Tyra Banks

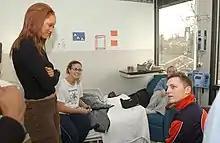
Banks visiting patients at Walter Reed Army Medical Center in Washington, D.C., December 2003

In 2012, Banks completed Harvard Business School's Owner/President Management Program (OPM), a nine-week executive education course. After she mentioned that she was attending Harvard in an interview, many news publications published articles clarifying the difference between the OPM program and the widely-known Harvard MBA program. In 2012, Harvard professor Rohit Deshpande was preparing a case study on Banks's company, Bankable Productions, for use in future coursework in the OPM program.